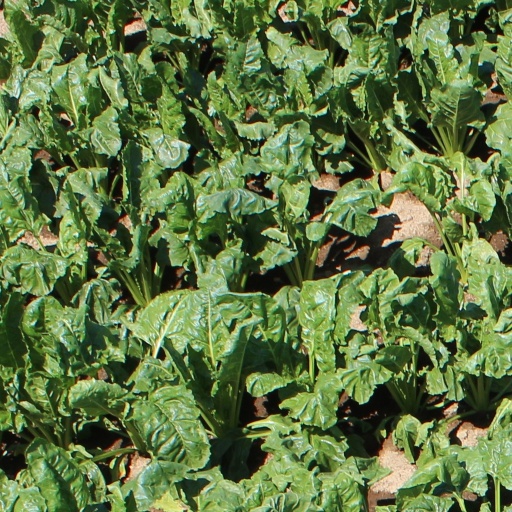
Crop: sugar beet